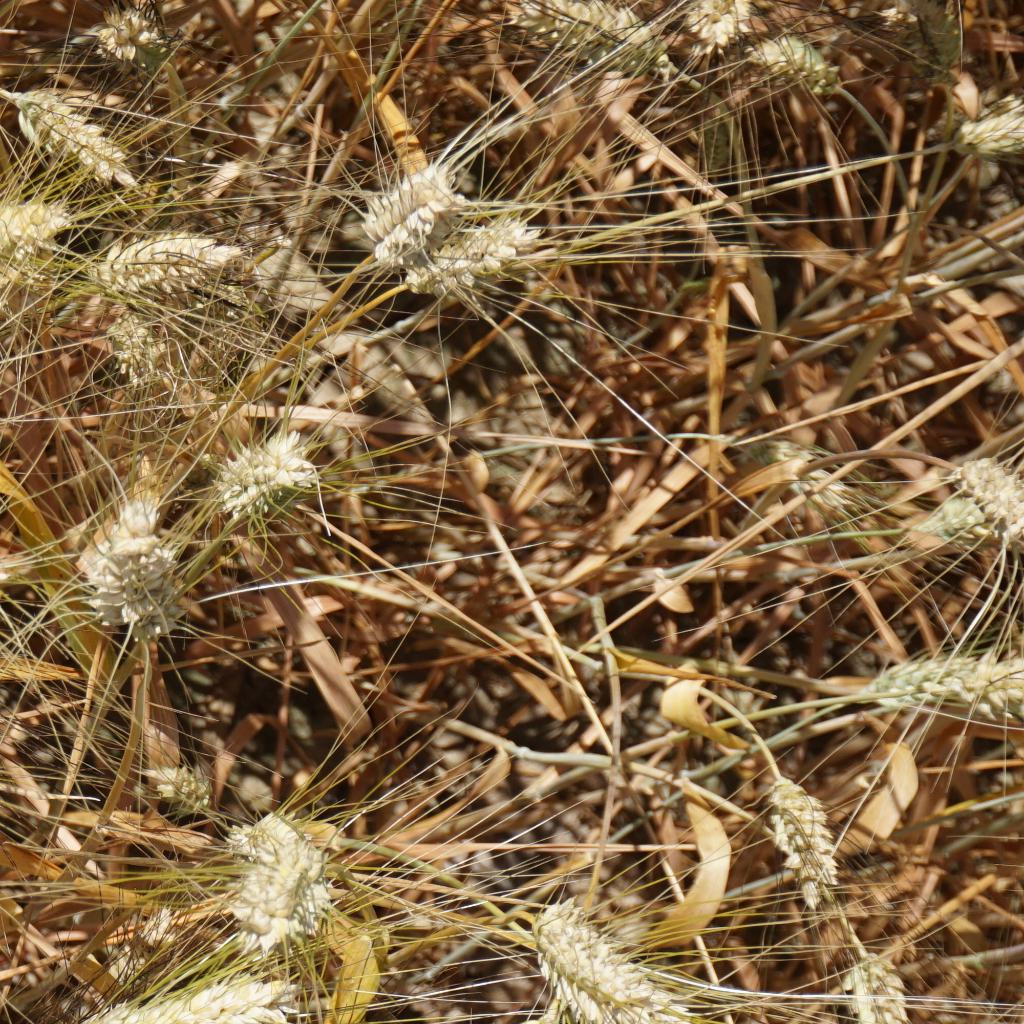
Country: France
Location: Gréoux
Wheat development stage: Filling - Ripening